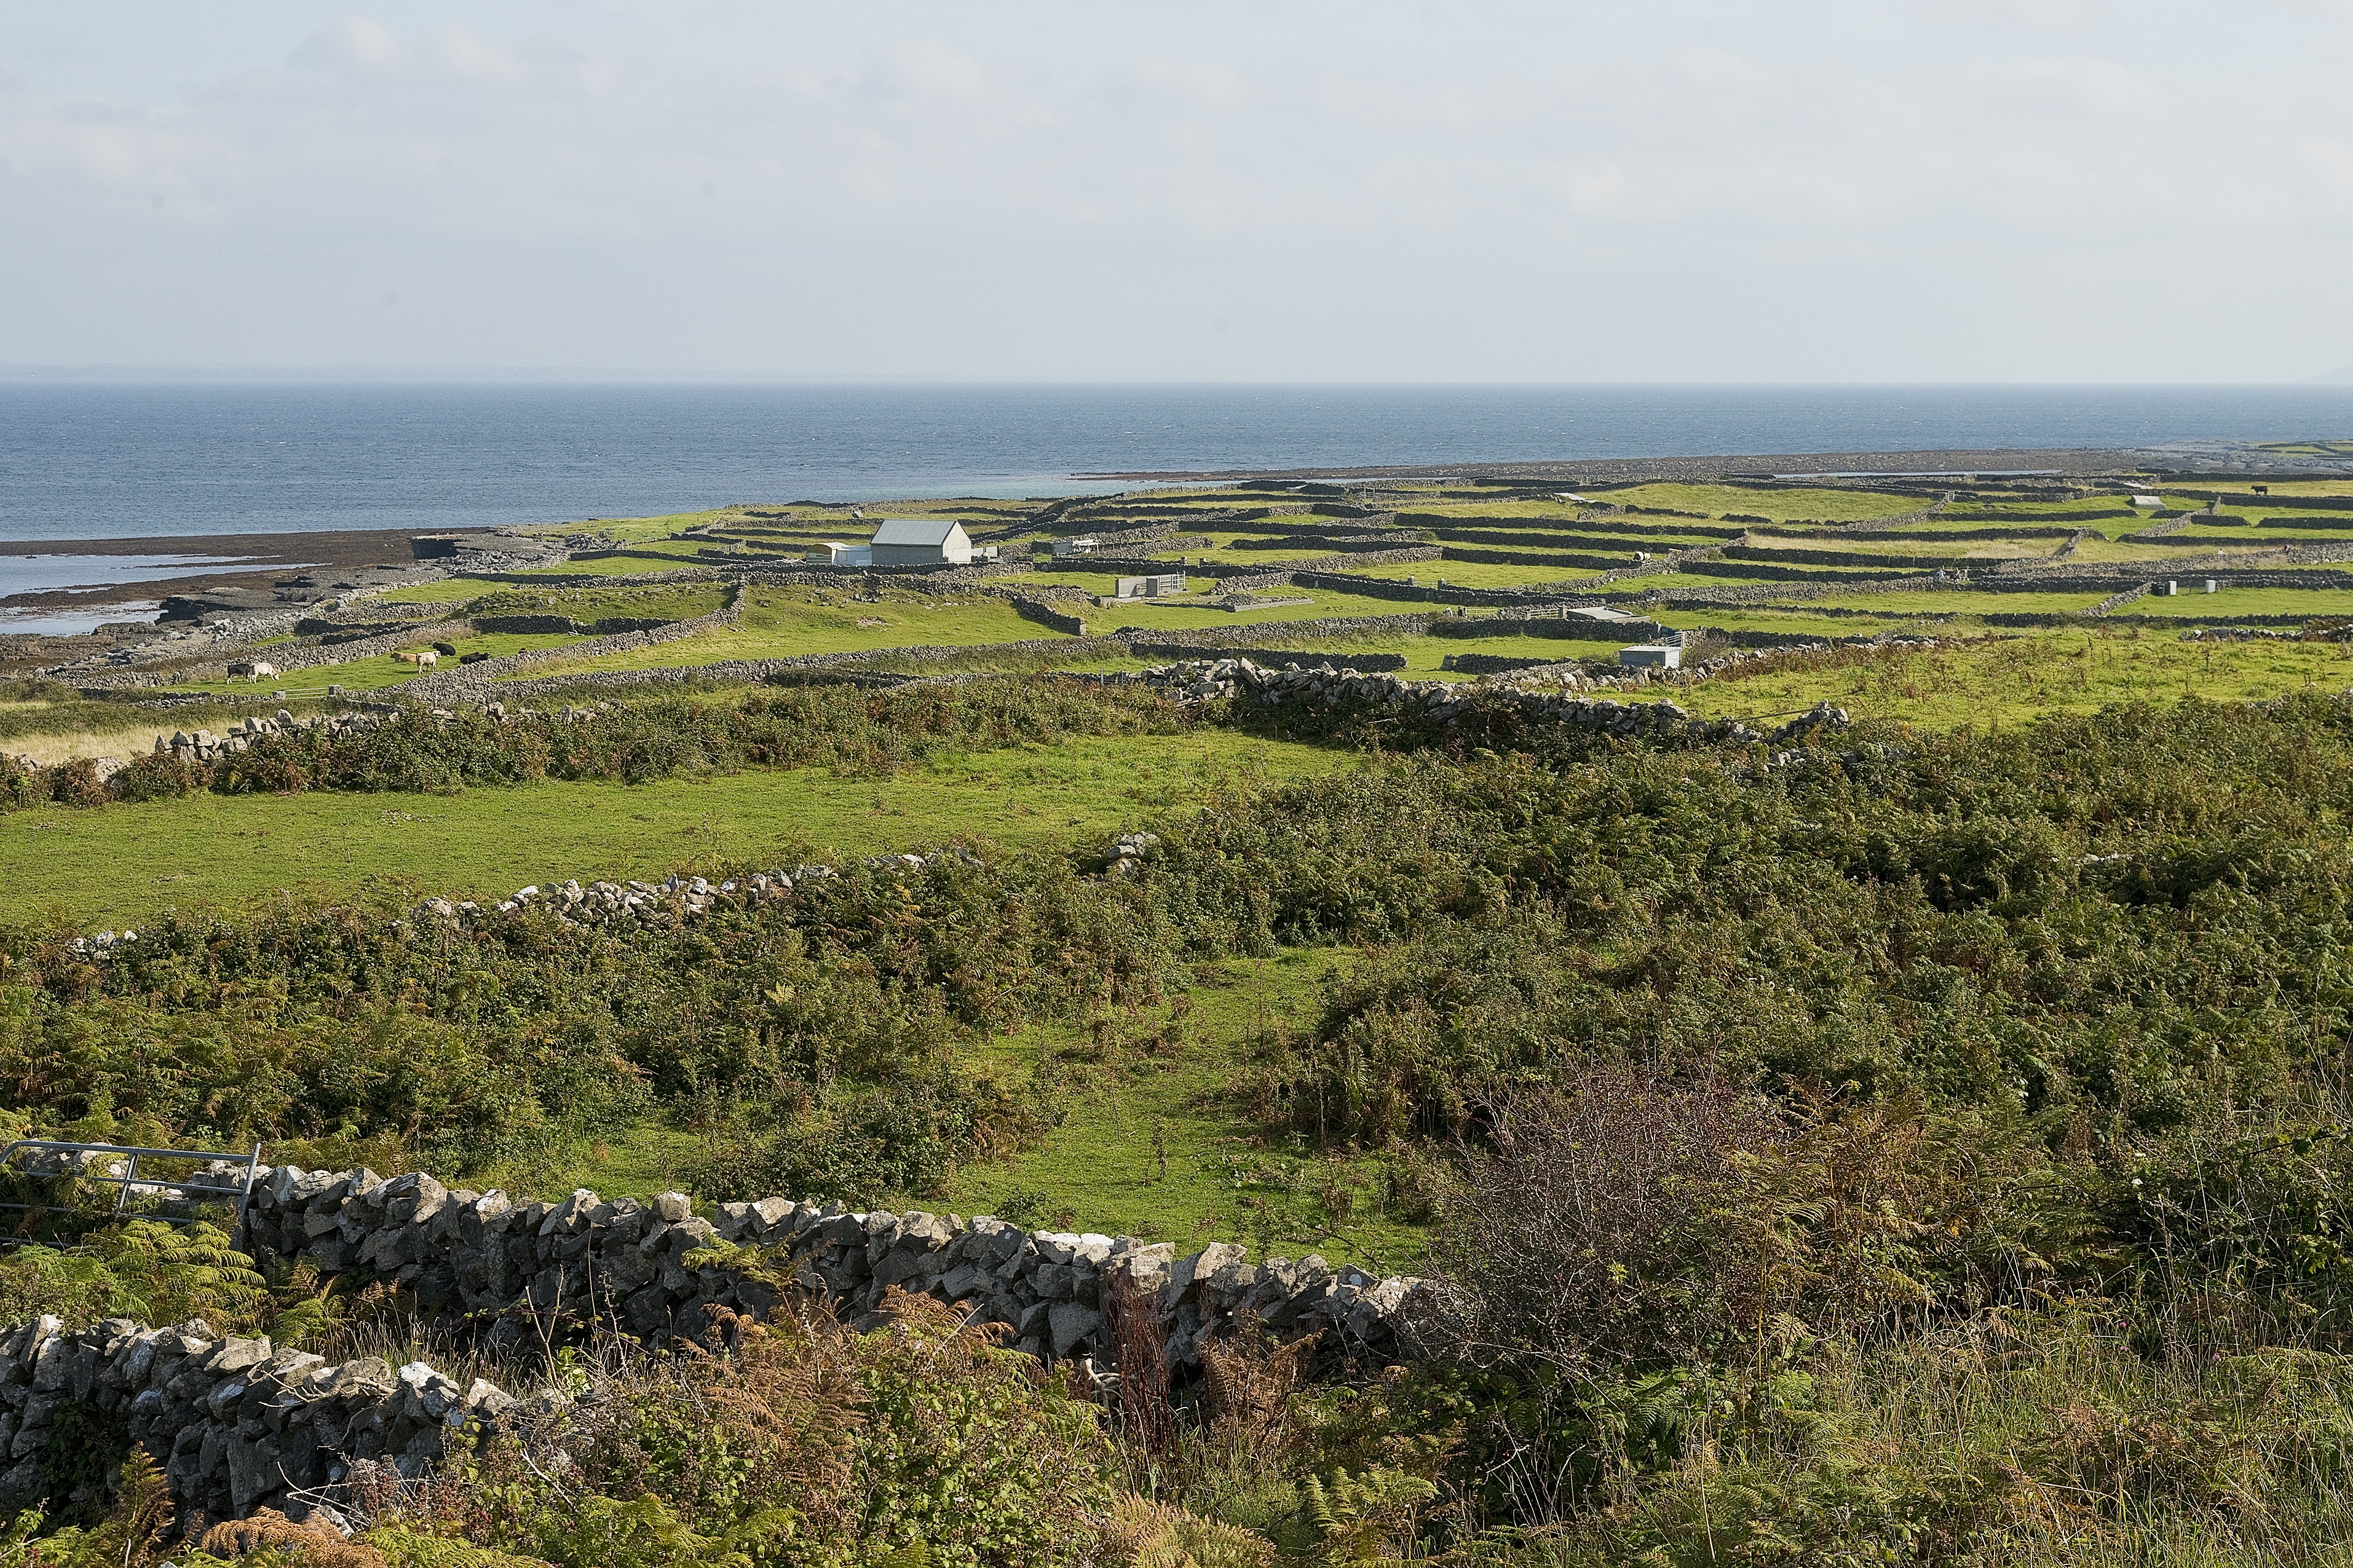
beach, landscape, sea, coast, grass, horizon, marsh, wilderness, prairie, hill, shore, cliff, stone wall, terrain, plain, geology, grassland, wetland, bog, plateau, fell, habitat, loch, ecosystem, steppe, rural area, landform, aran islands, natural environment, geographical feature